Prostate cancer screening

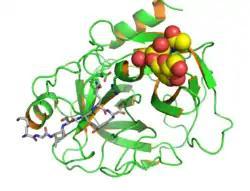
Prostate-specific antigen

Prostate-specific antigen (PSA) is secreted by the epithelial cells of the prostate gland and can be detected in a sample of blood. PSA is present in small quantities in the serum of men with healthy prostates, but is often elevated in the presence of prostate cancer or other prostate disorders. PSA is not a unique indicator of prostate cancer, but may also detect prostatitis or benign prostatic hyperplasia.